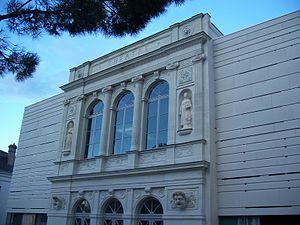
Théâtre municipal de Châtellerault (Classé) This building is indexed in the Base Mérimée, a database of architectural heritage maintained by the French Ministry of Culture,
Cet article recense une partie des monuments historiques de la Vienne, en France.